I Am a Man!

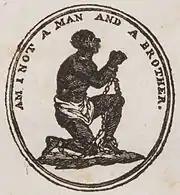
Engraving of the Wedgwood anti-slavery medallion

Historically, in countries such as the United States and South Africa, the term "boy" was used as a pejorative racist insult towards men of color and slaves, indicating their subservient social status of being less than men. In response, "Am I not a man and a brother?" became a catchphrase used by British and American abolitionists. In 1787, Josiah Wedgwood designed the Wedgwood anti-slavery medallion. He copied the original design from the Society for Effecting the Abolition of the Slave Trade as a cameo in black and white. It was widely reproduced and became a popular fashion statement promoting justice, humanity, and freedom.